Siege of Cattaro

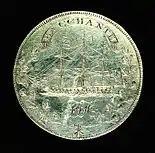
Medal commemorating HMS "Bacchante's" bombardment of Cattaro 1814

By now only the main fortress of Cattaro was left and Hoste, Harper and his assortment of allies – British, Croats, Montenegrins and Sicilians – surrounded the area. With the help of Montenegrins and the pro-Austrian natives of the liberated shores of the Bay of Kotor, Hoste found himself in an unpleasant position between the Montenegrins and their support on the one hand, and on the other the pro-Austrian population who were unwilling to submit themselves to Montenegrin domination. Hoste made sure to remain neutral as his main objective was the defeat of the French in the region. However, he knew that politics would eventually play a role if and when the area was under allied control and therefore also had to try to satisfy the British commissioner in the region Lord Aberdeen by ensuring that the Austrians were the ones to end up with the spoils. Hoste meanwhile had been ordered to attack elsewhere leaving Harper with the "Saracen" in charge. Hoste in the next month helped to take Split with troops of the 35th Foot and for the next month a close blockade was made on Cattaro with the hope of the arrival of Austrian troops. Bad weather had not helped the situation and after capturing Cavtat further north Hoste soon returned to the bay but found no Austrian troops.